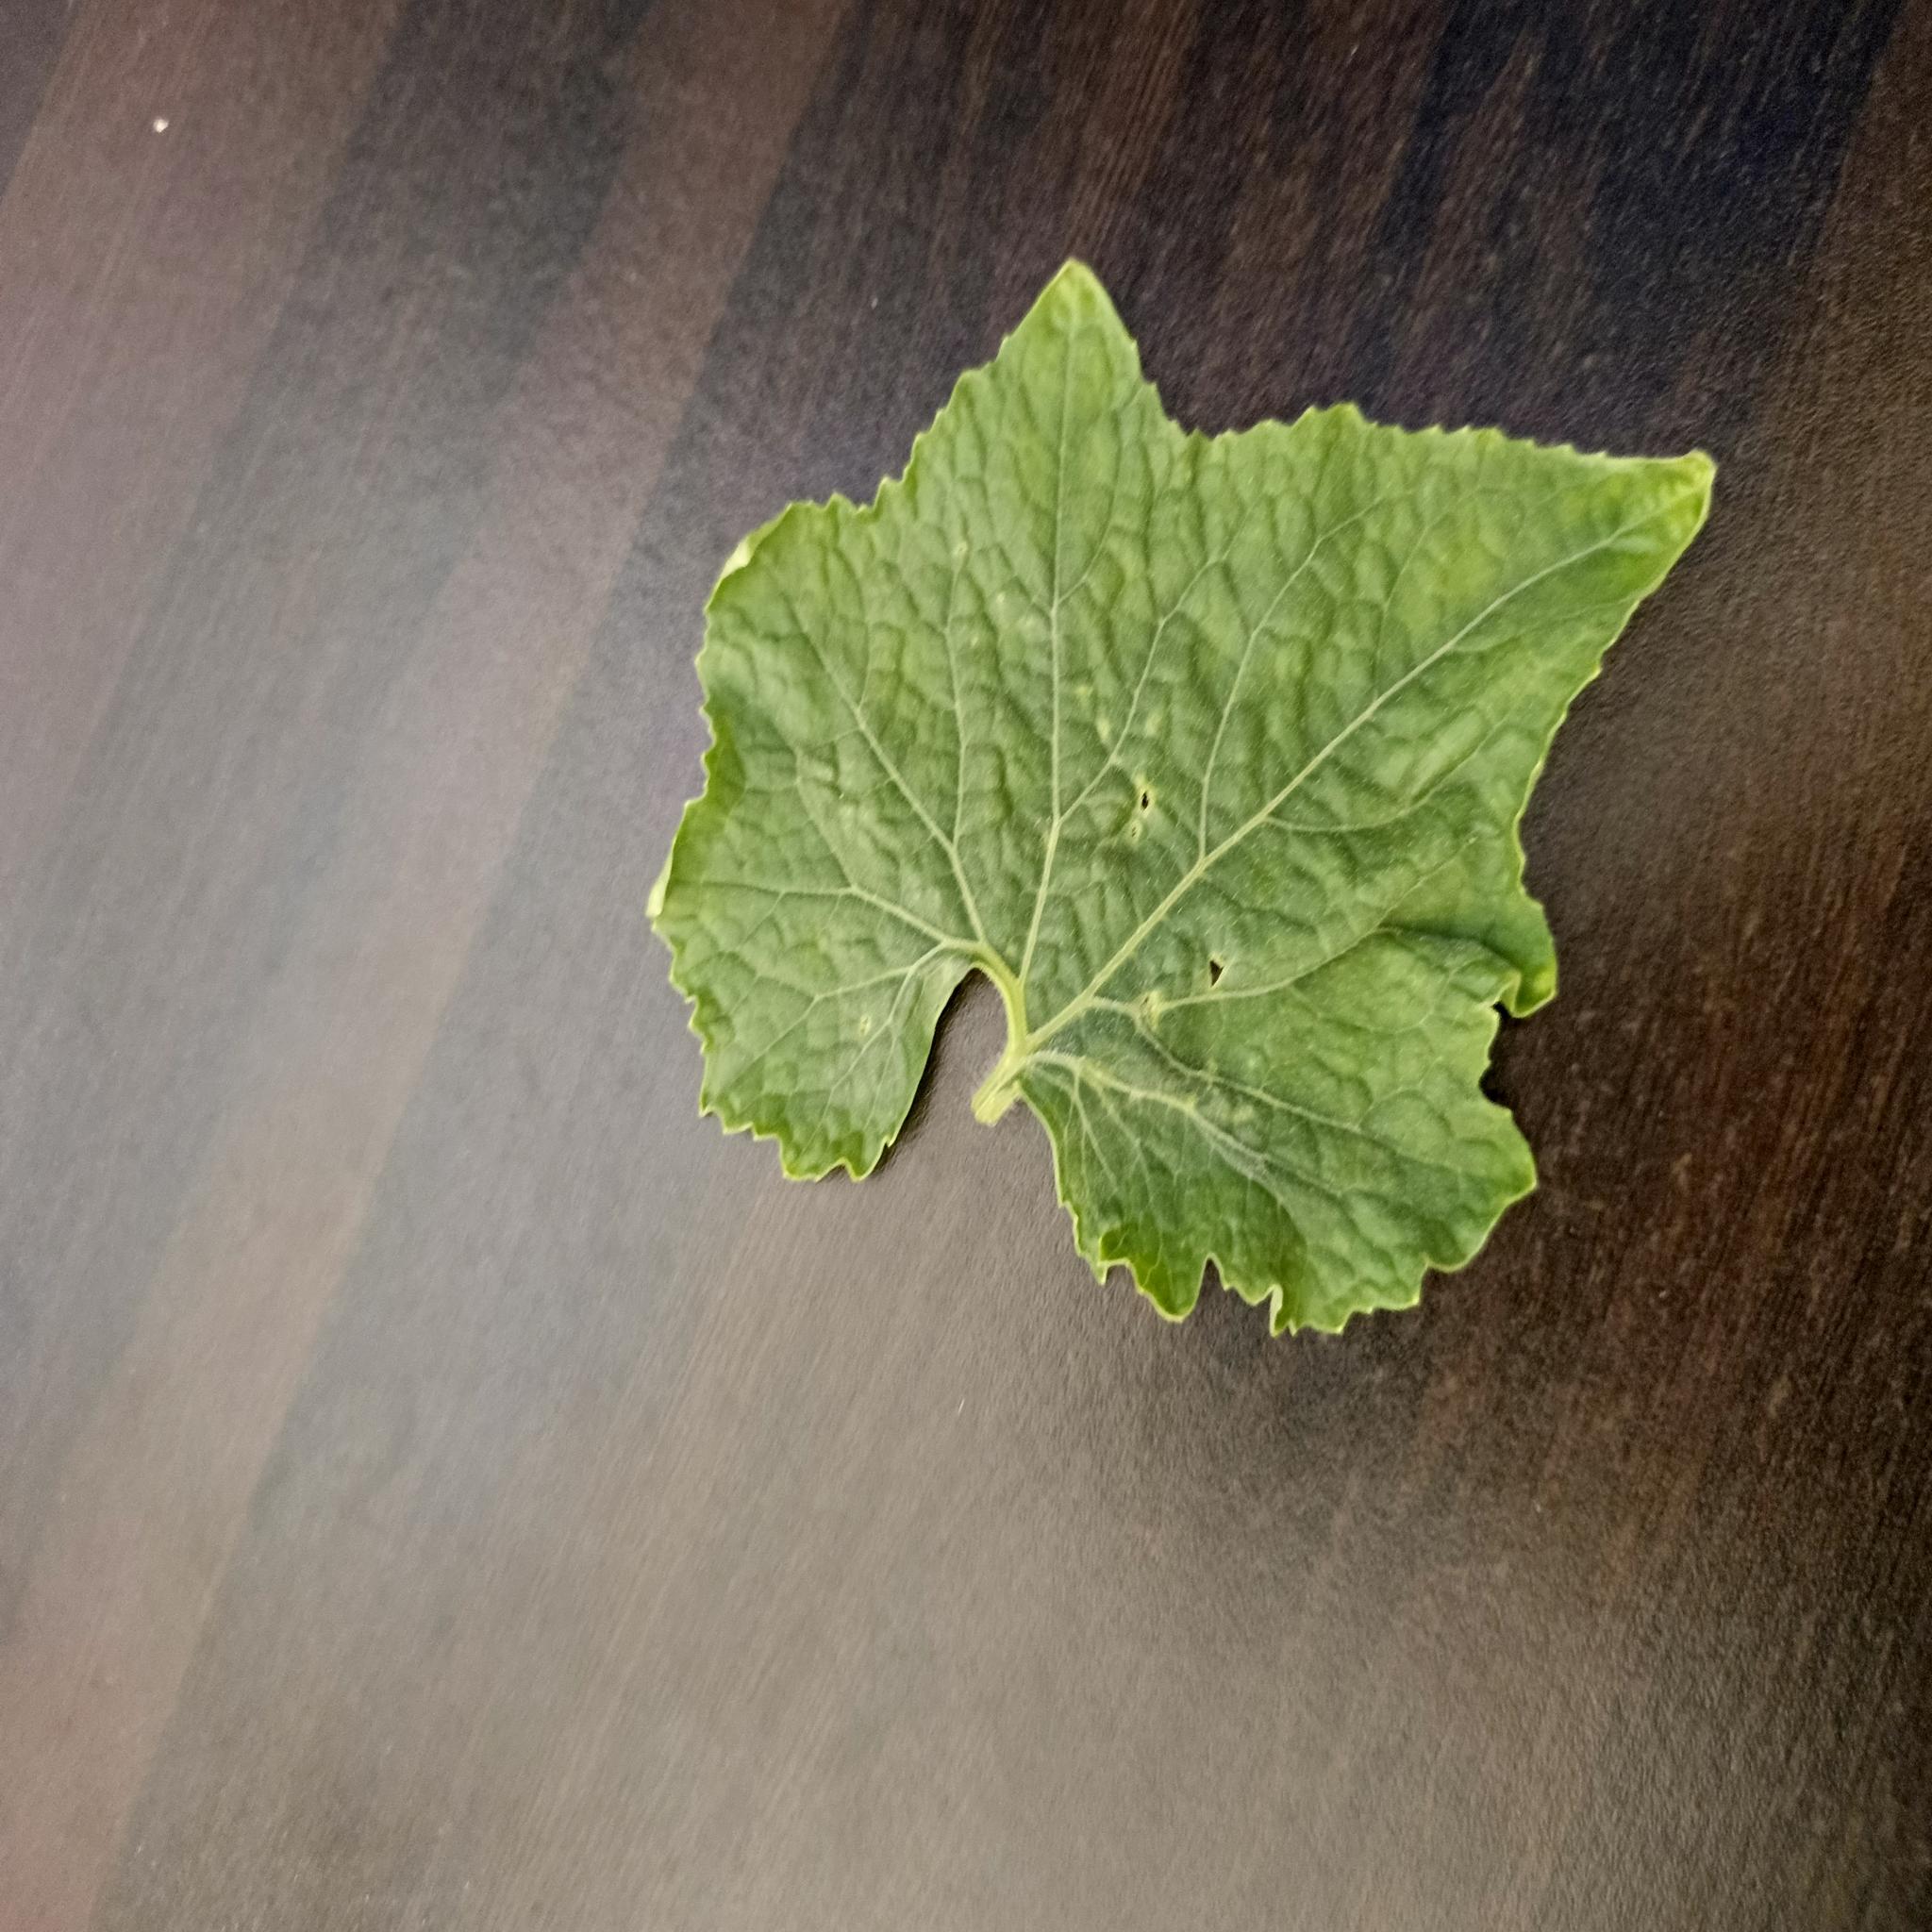
Label: Leaf curl